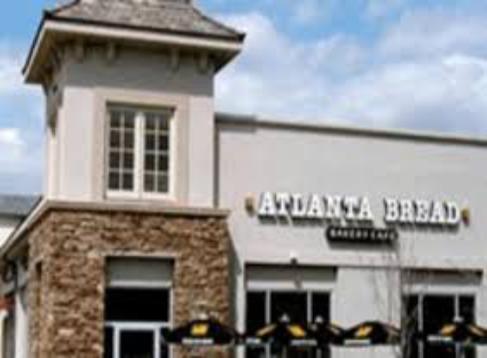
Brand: Atlanta Bread Company
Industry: Food